Coppa Bernocchi

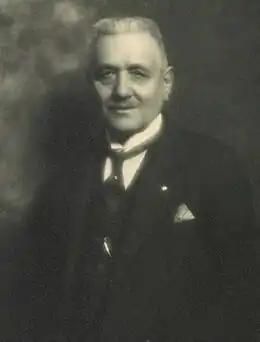
Antonio Bernocchi, founder and patron of Bernocchi Cup, Legnano, 1919

The Coppa Bernocchi is a European bicycle race held in Legnano, Italy. From 2005 to 2019, the race was organised as a 1.1 event on the UCI Europe Tour, before joining the UCI ProSeries in 2020.